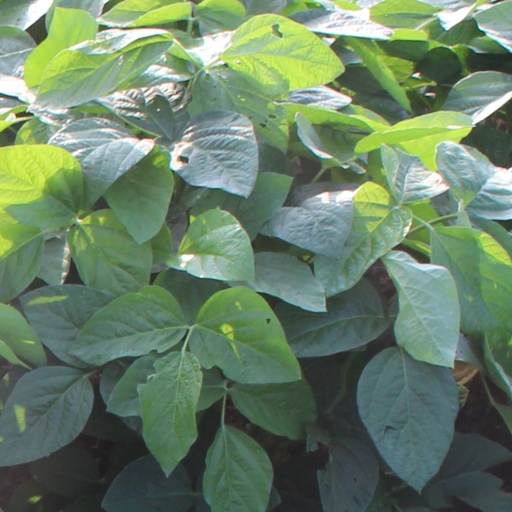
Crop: soybean